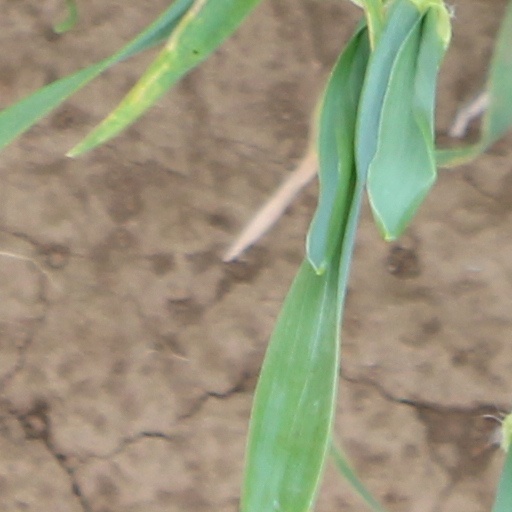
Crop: wheat